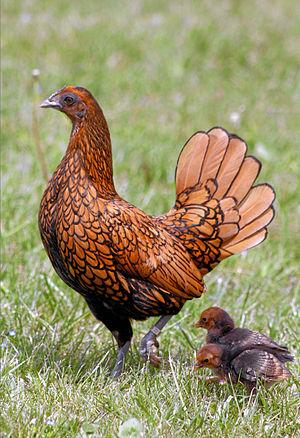
Poule Sebright Dorée
La Sebright est une race de poule qui tient son nom de l'éleveur qui l'a créée, Sir John Saunders Sebright. La sebright est une des plus vieilles races de poule naine anglaise connue, et a été sélectionnée au XIXᵉ siècle comme race principalement ornementale.